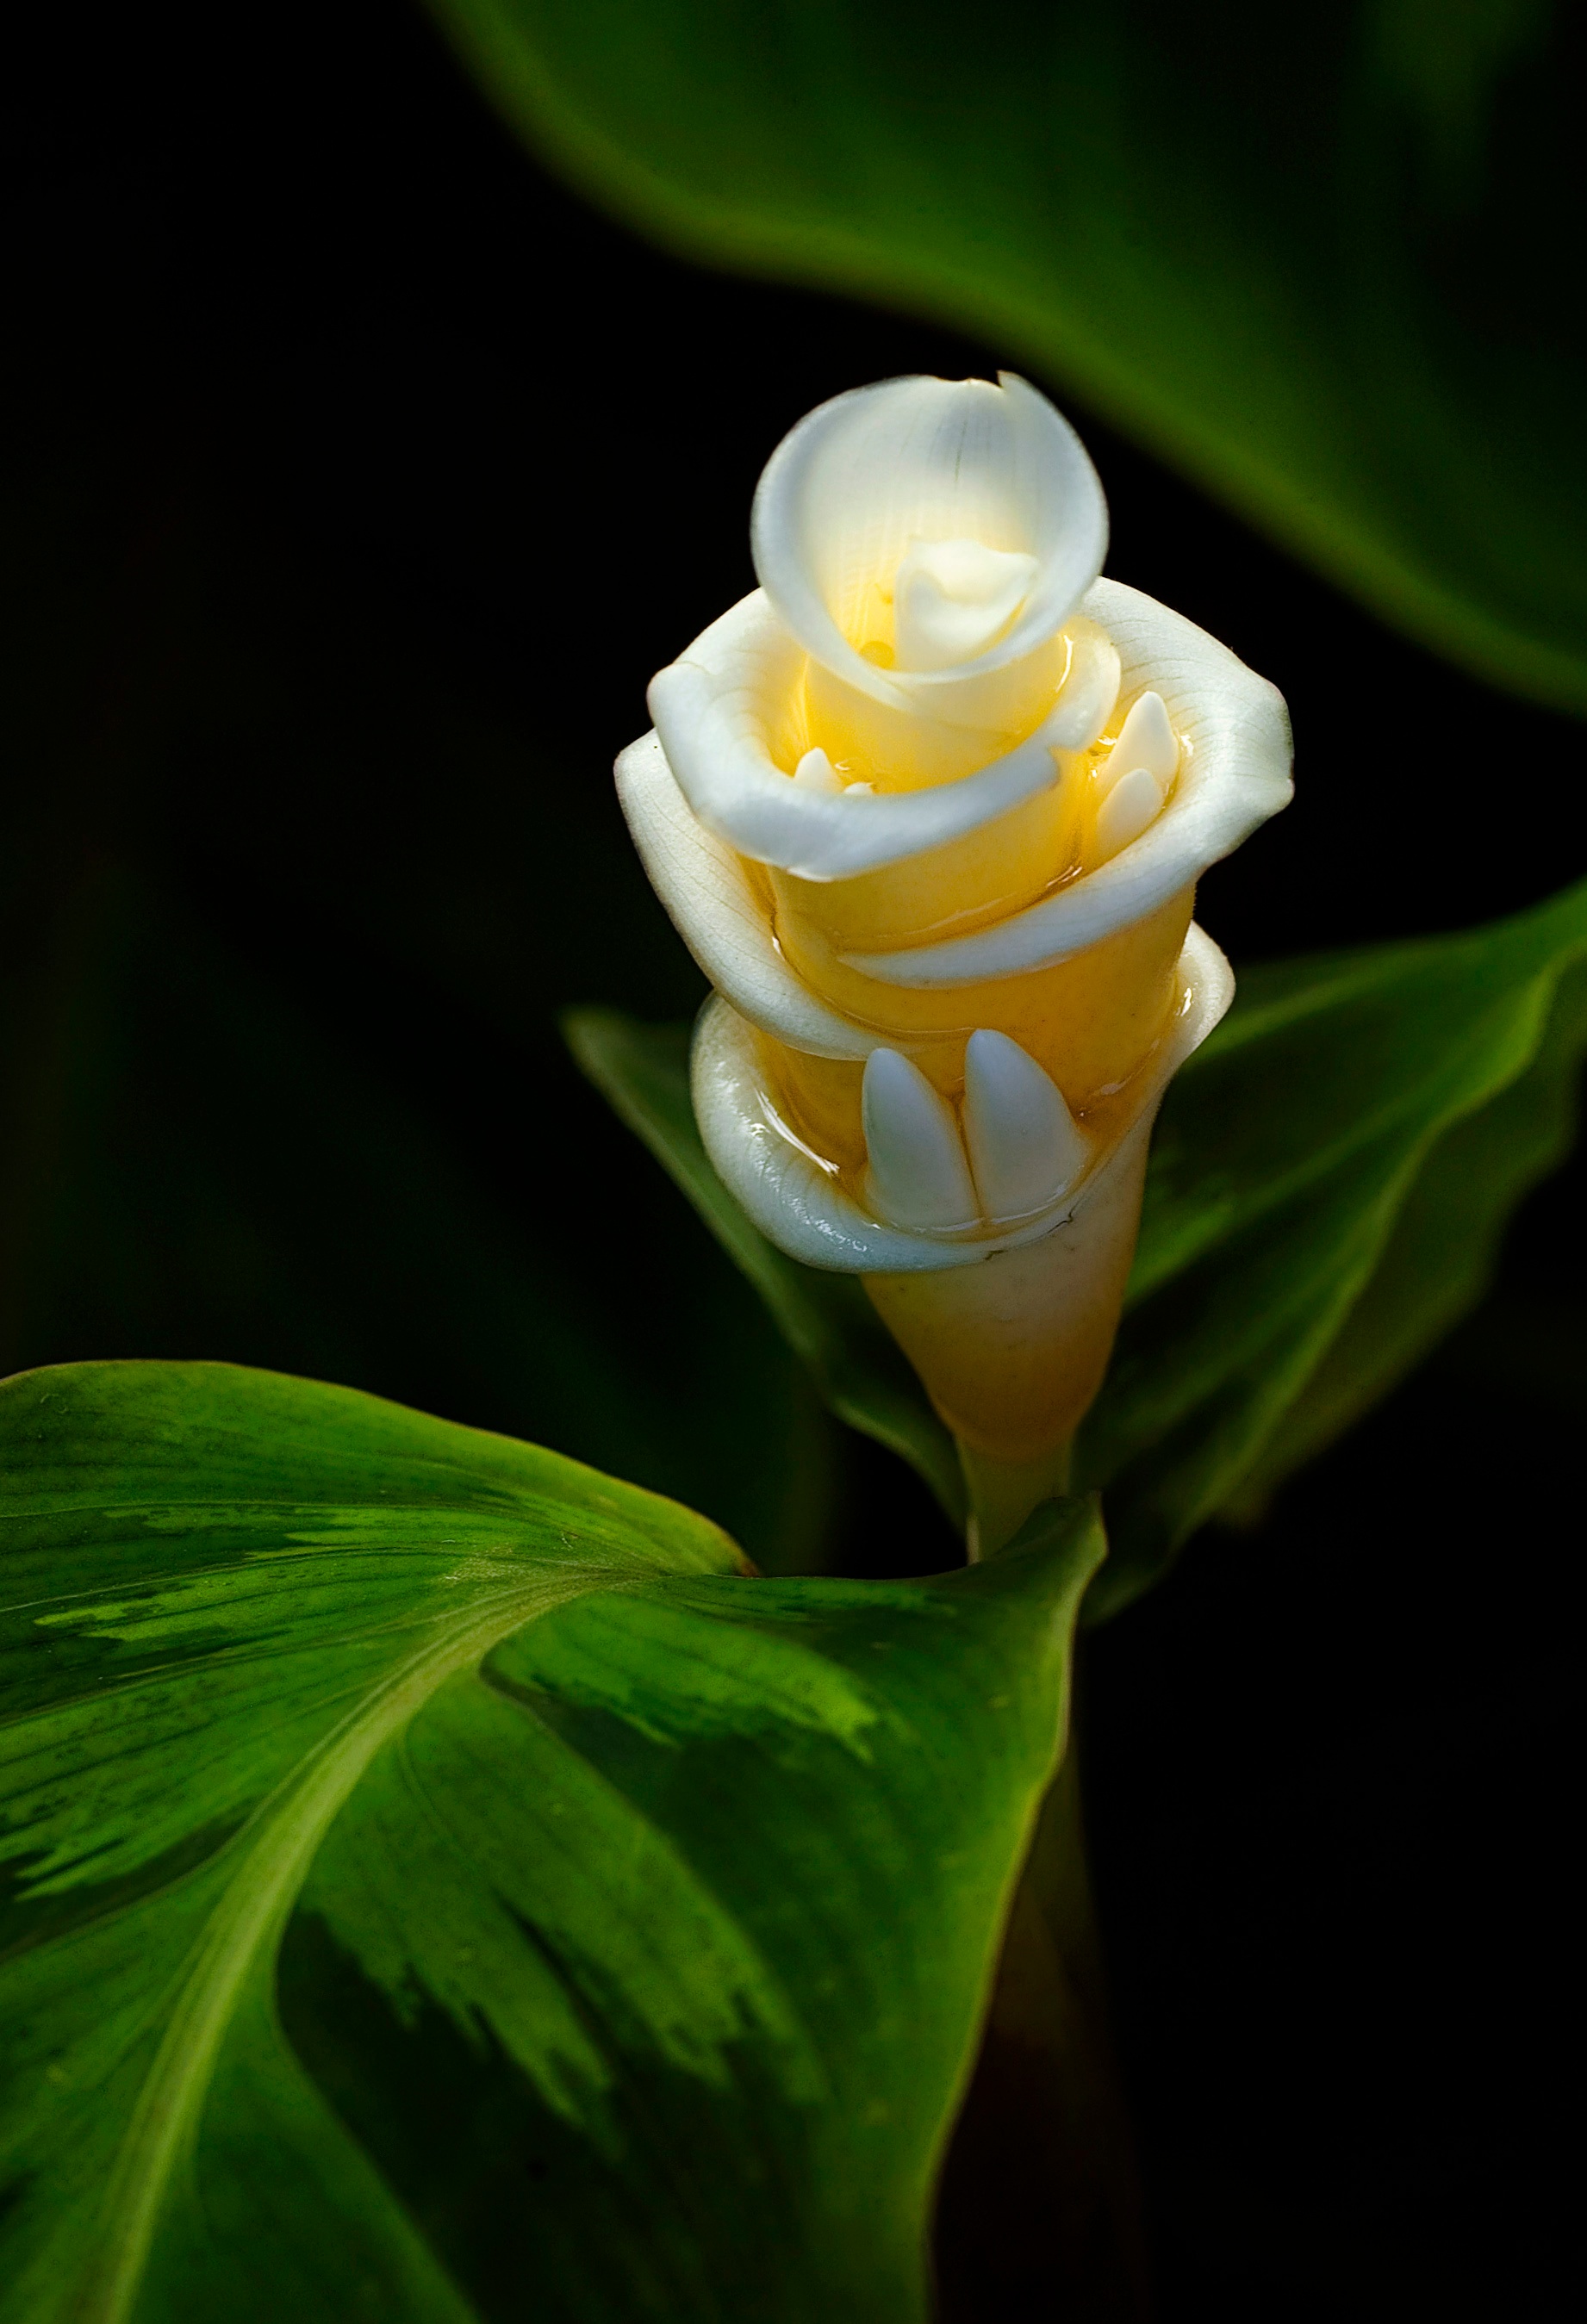
nature, plant, photography, leaf, flower, petal, green, botany, yellow, flora, close up, bud, arum, macro photography, flowering plant, plant stem, land plant